TWA Flight 800

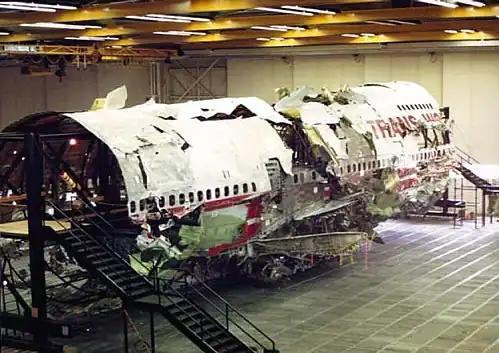
The reconstructed wreckage of TWA 800, formerly stored by the NTSB at Calverton Executive Airpark prior to it being scrapped

Trans World Airlines Flight 800 (known as TW800 or TWA800) was a regularly scheduled international passenger flight from John F. Kennedy International Airport in New York City, United States, to Fiumicino Airport in Rome, Italy, with a stopover at Charles de Gaulle Airport in Paris, France. On July 17, 1996, at approximately 8:31p.m. EDT, twelve minutes after takeoff, the Boeing 747-100 exploded and crashed into the Atlantic Ocean near East Moriches, New York, United States.